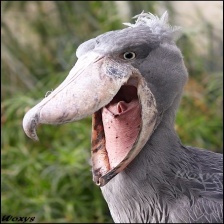
Species: SHOEBILL
Scientific name: BALAENICEPS REX